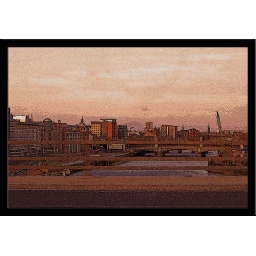
from the kingston bridge over the river clyde glasgow